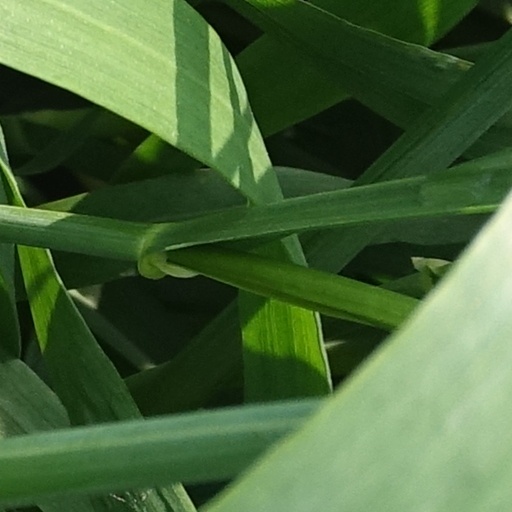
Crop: wheat